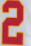
Number: 2